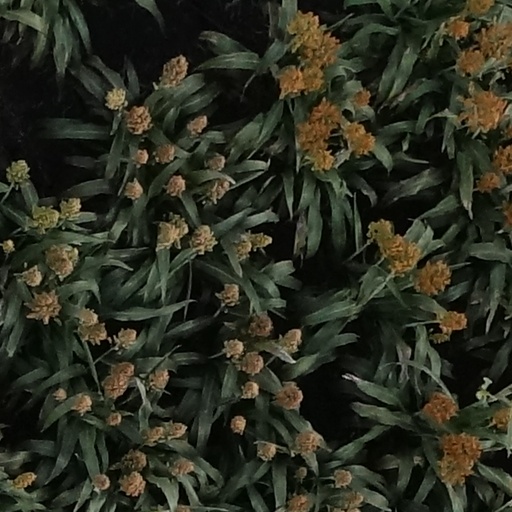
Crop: sorghum